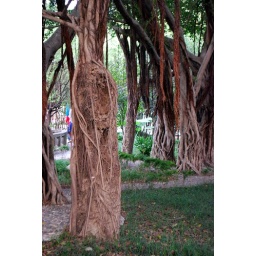
trees in garden at white king castle